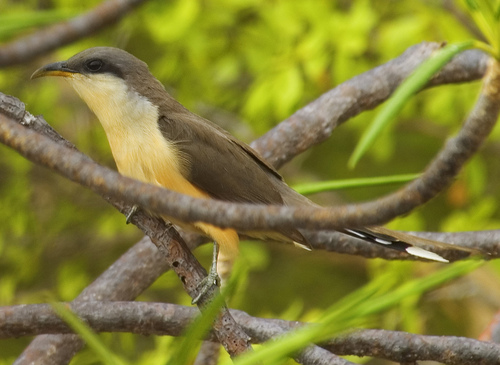
this bird is yellow on the bottom half of its bill all the way to his throat, and breast, top half is green.
normal sized bird with a dark supercillary, brown wing bar and crown that's on top of it's slightly yellow belly.
the birds beak is hooked, belly is orange, the eyering is black, and the wing and tail is brown and white and black streaked.
small bird with curved black and yellow bill with light yellow belly and brown head and wings.
this bird has a yellow breast and throat and a gray wing and head.
a long narrow bird with sunset yell breast and khaki colored back.
this bird has wings that are brown and has a yellow belly
this bird has brown primaries, a brown crown, and a yellow belly.
a brown bird with a yellow belly and breasta yellow breasted and green back feathered bird
Species: Mangrove Cuckoo